Royal Tunbridge Wells

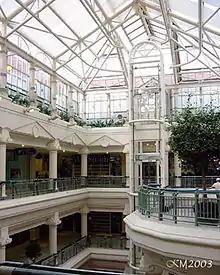
The Royal Victoria Place shopping centre

By 2019, the local political situation had changed. In the 2019 local elections, the Conservative majority was cut to 8, and the council leader David Jukes lost his seat following months of controversy over the council's plan to borrow £90 million in order to build new council offices, a new 1200-seat theatre, and underground car parking in Calverley Grounds.